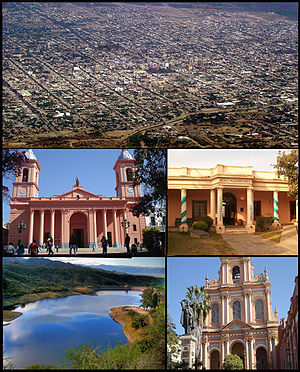
San Fernando del Valle de Catamarca
Montage over byens seværdigheder
San Fernando del Valle de Catamarca er en by og hovedstad i den agentinske provins Catamarca. Byen havde ved folketællingen i 1991 omtrent 133.000 indbyggere. Landbrug er det vigtigste erhverv for Catamarca.